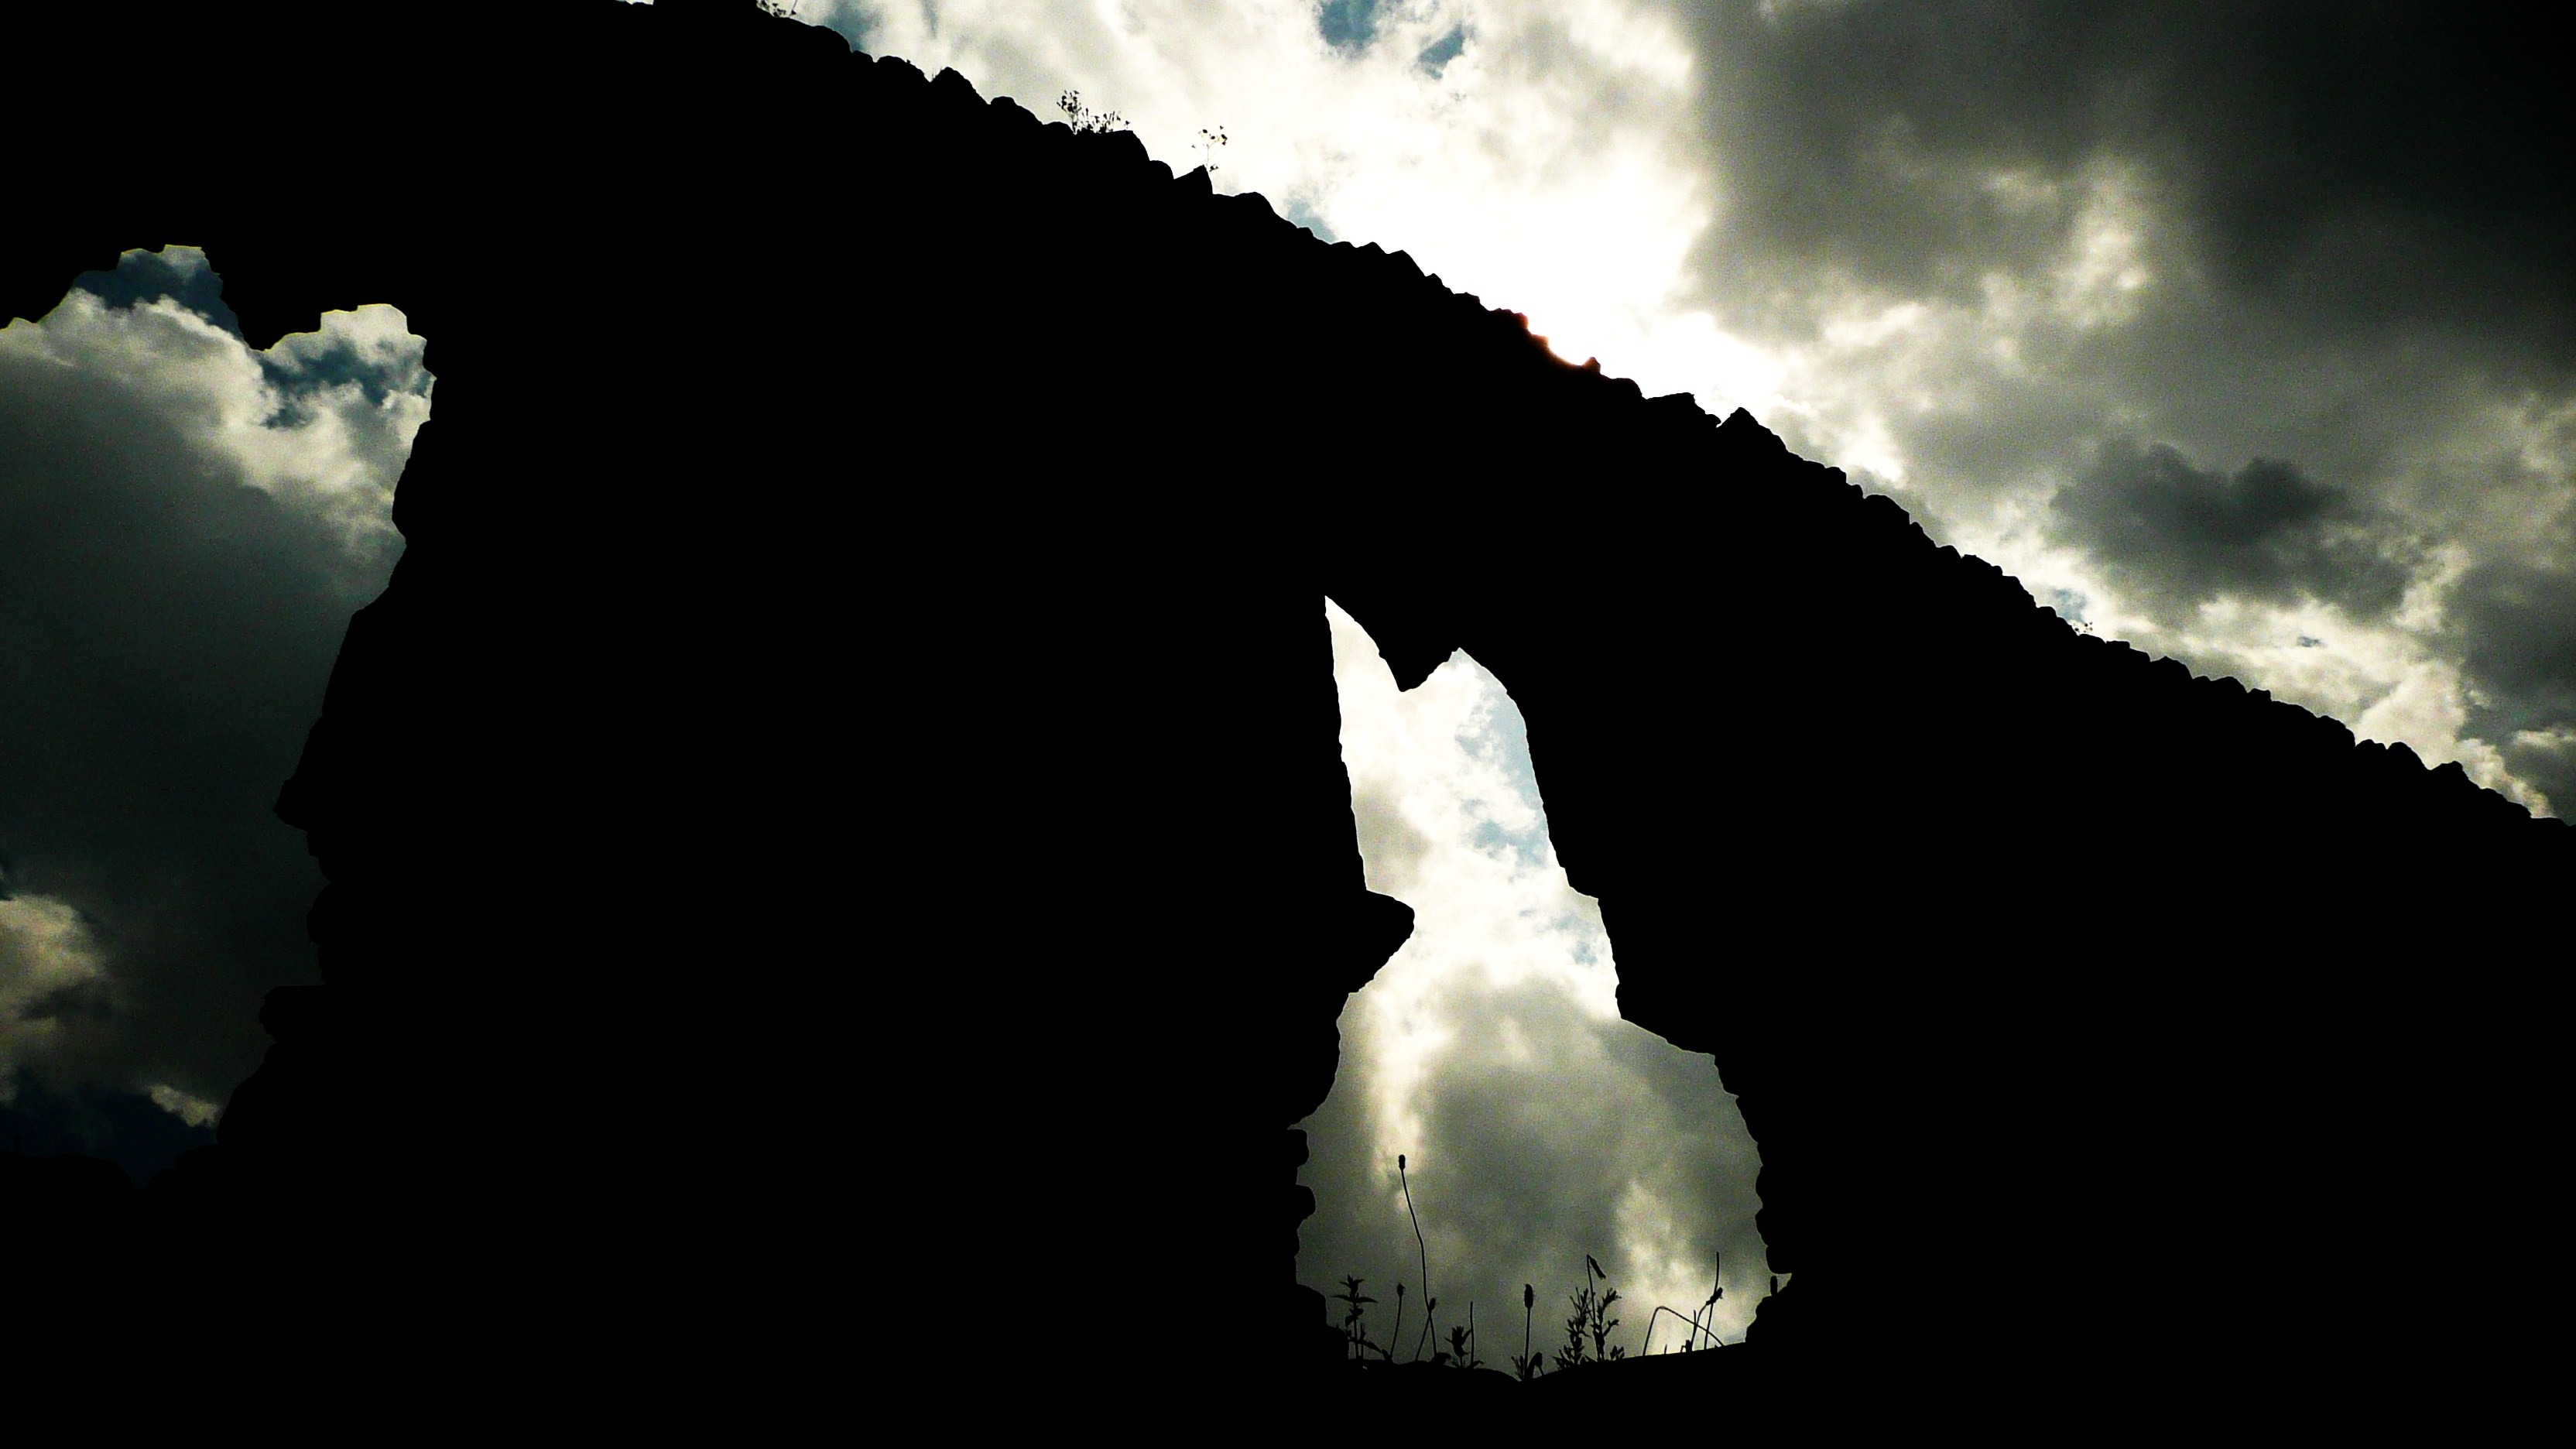
cloud, sky, sunlight, atmosphere, wall, dark, shadow, darkness, ruin, moon, clouds, earth, dreary, screenshot, meteorological phenomenon, atmosphere of earth, dusky